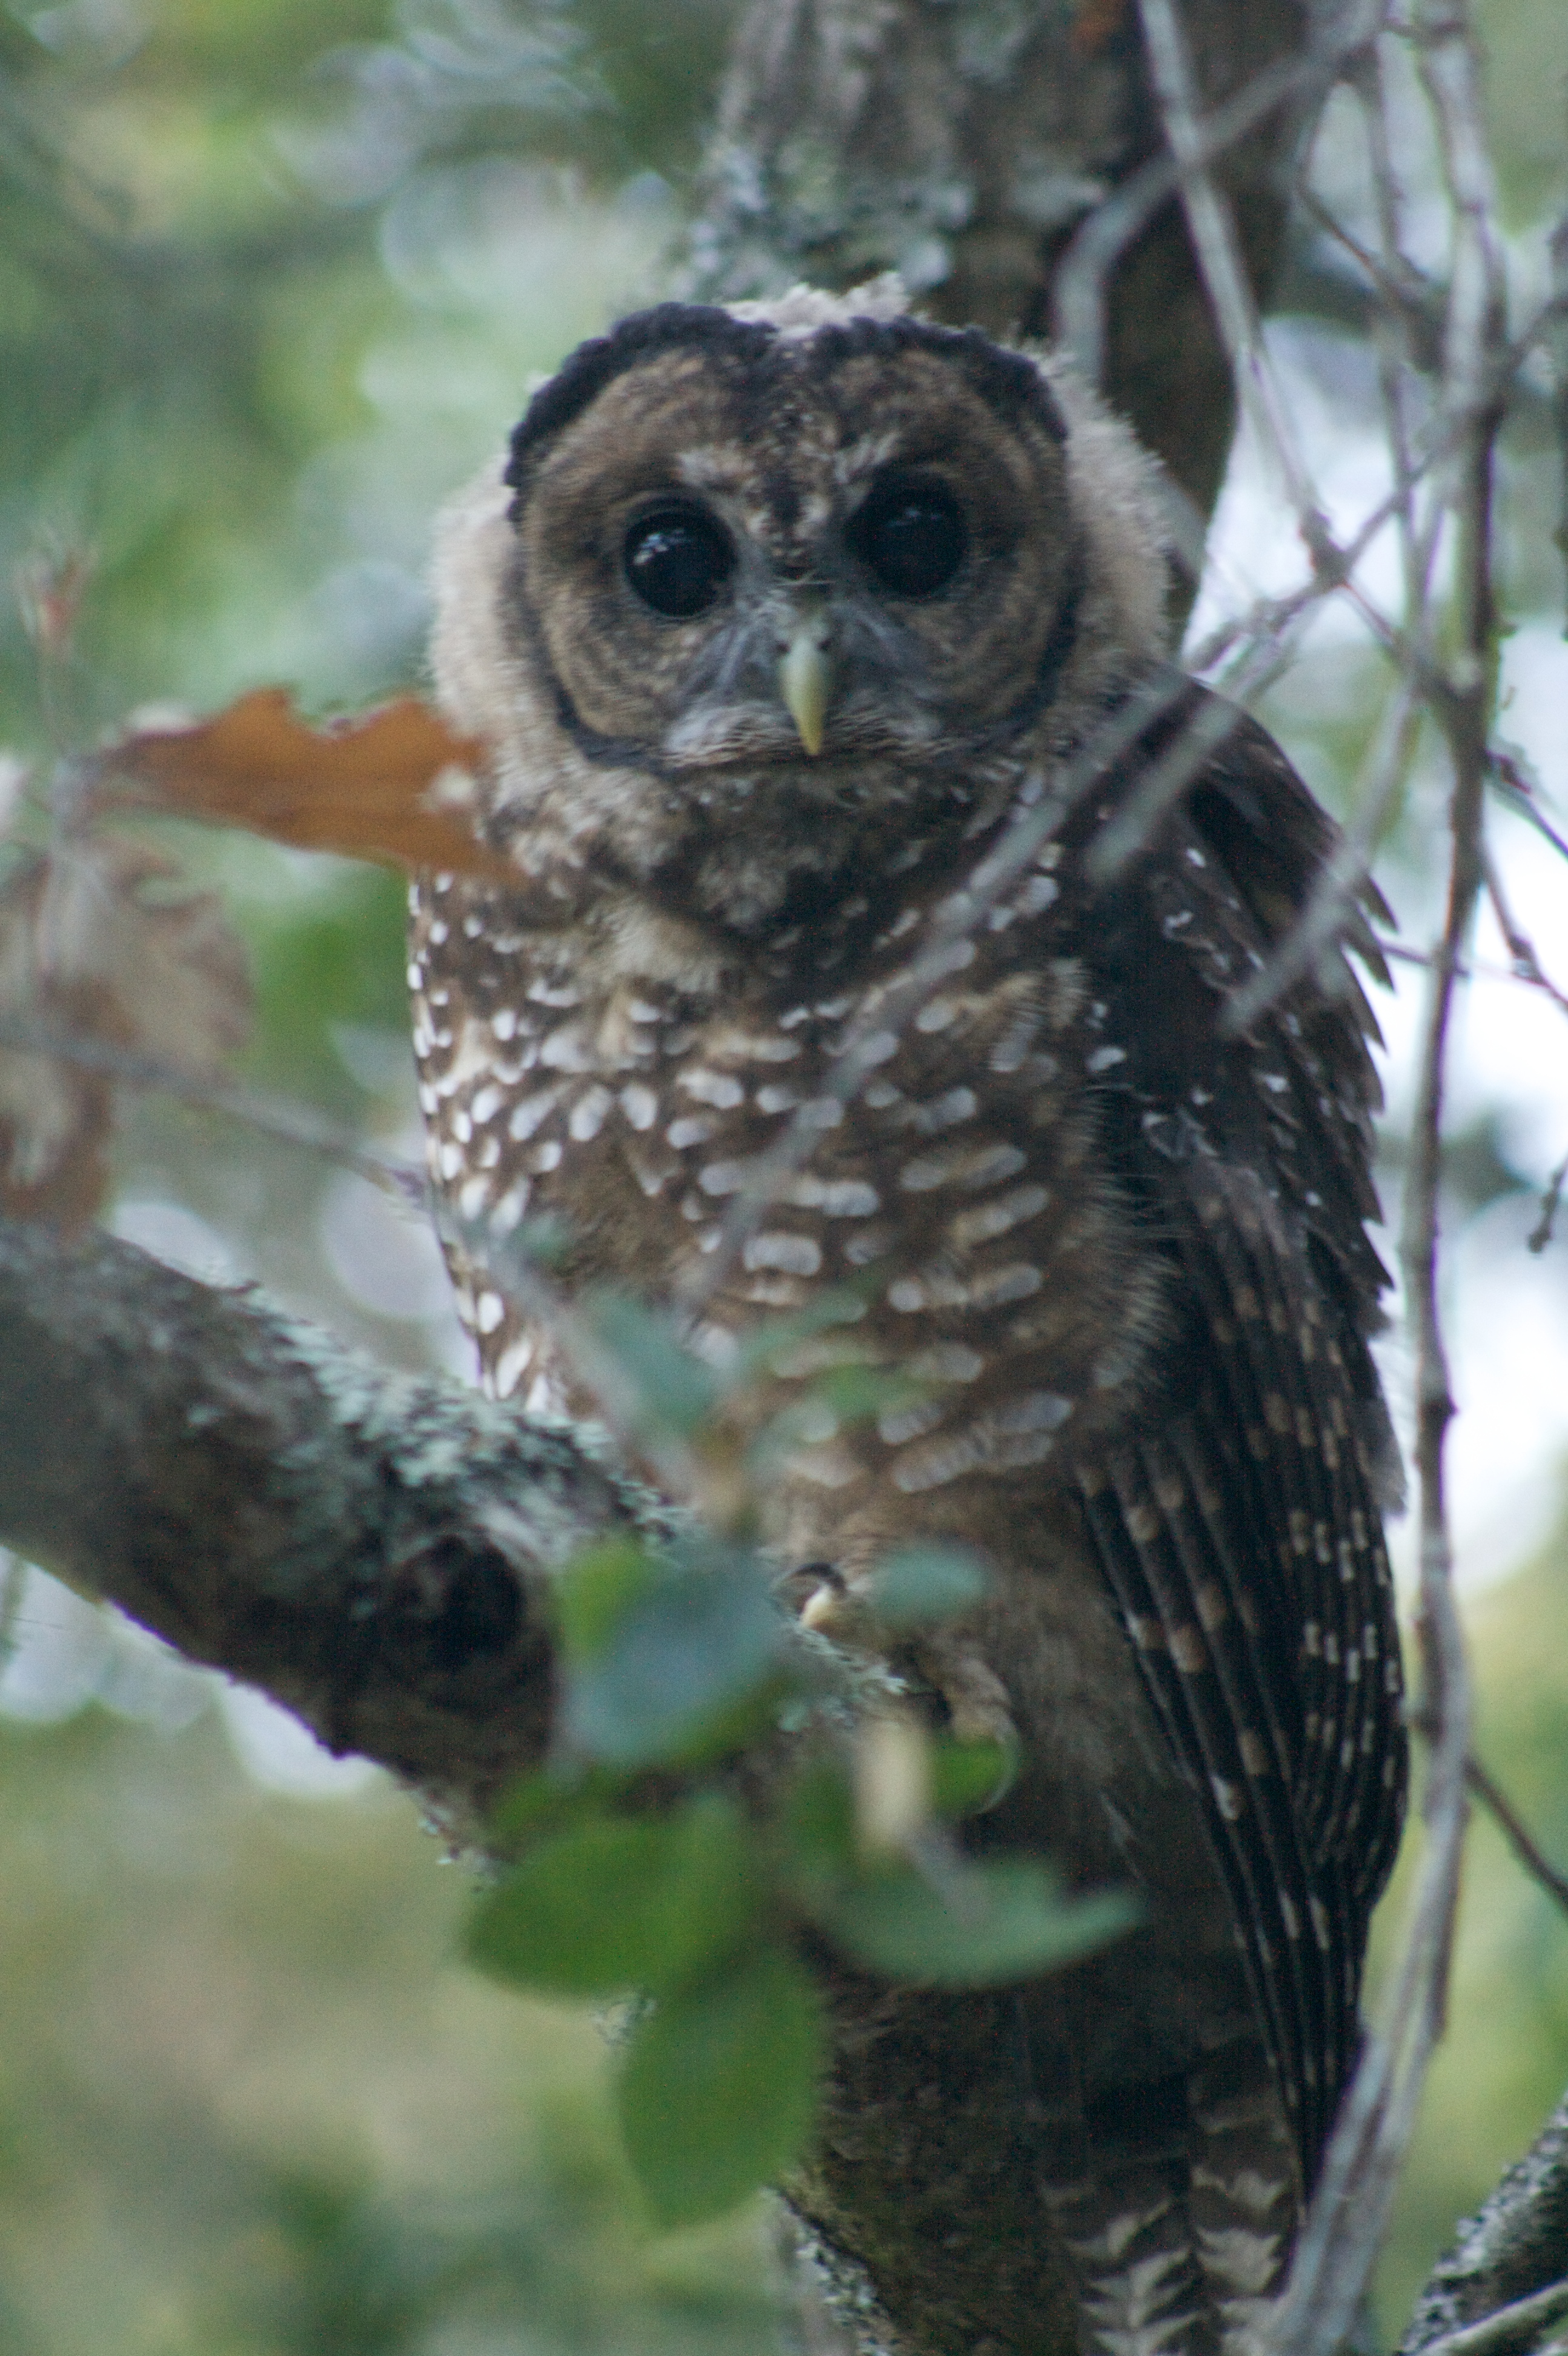
bird, wildlife, beak, owl, fauna, bird of prey, vertebrate, falcon, chinacamp, spottedowl, great grey owl